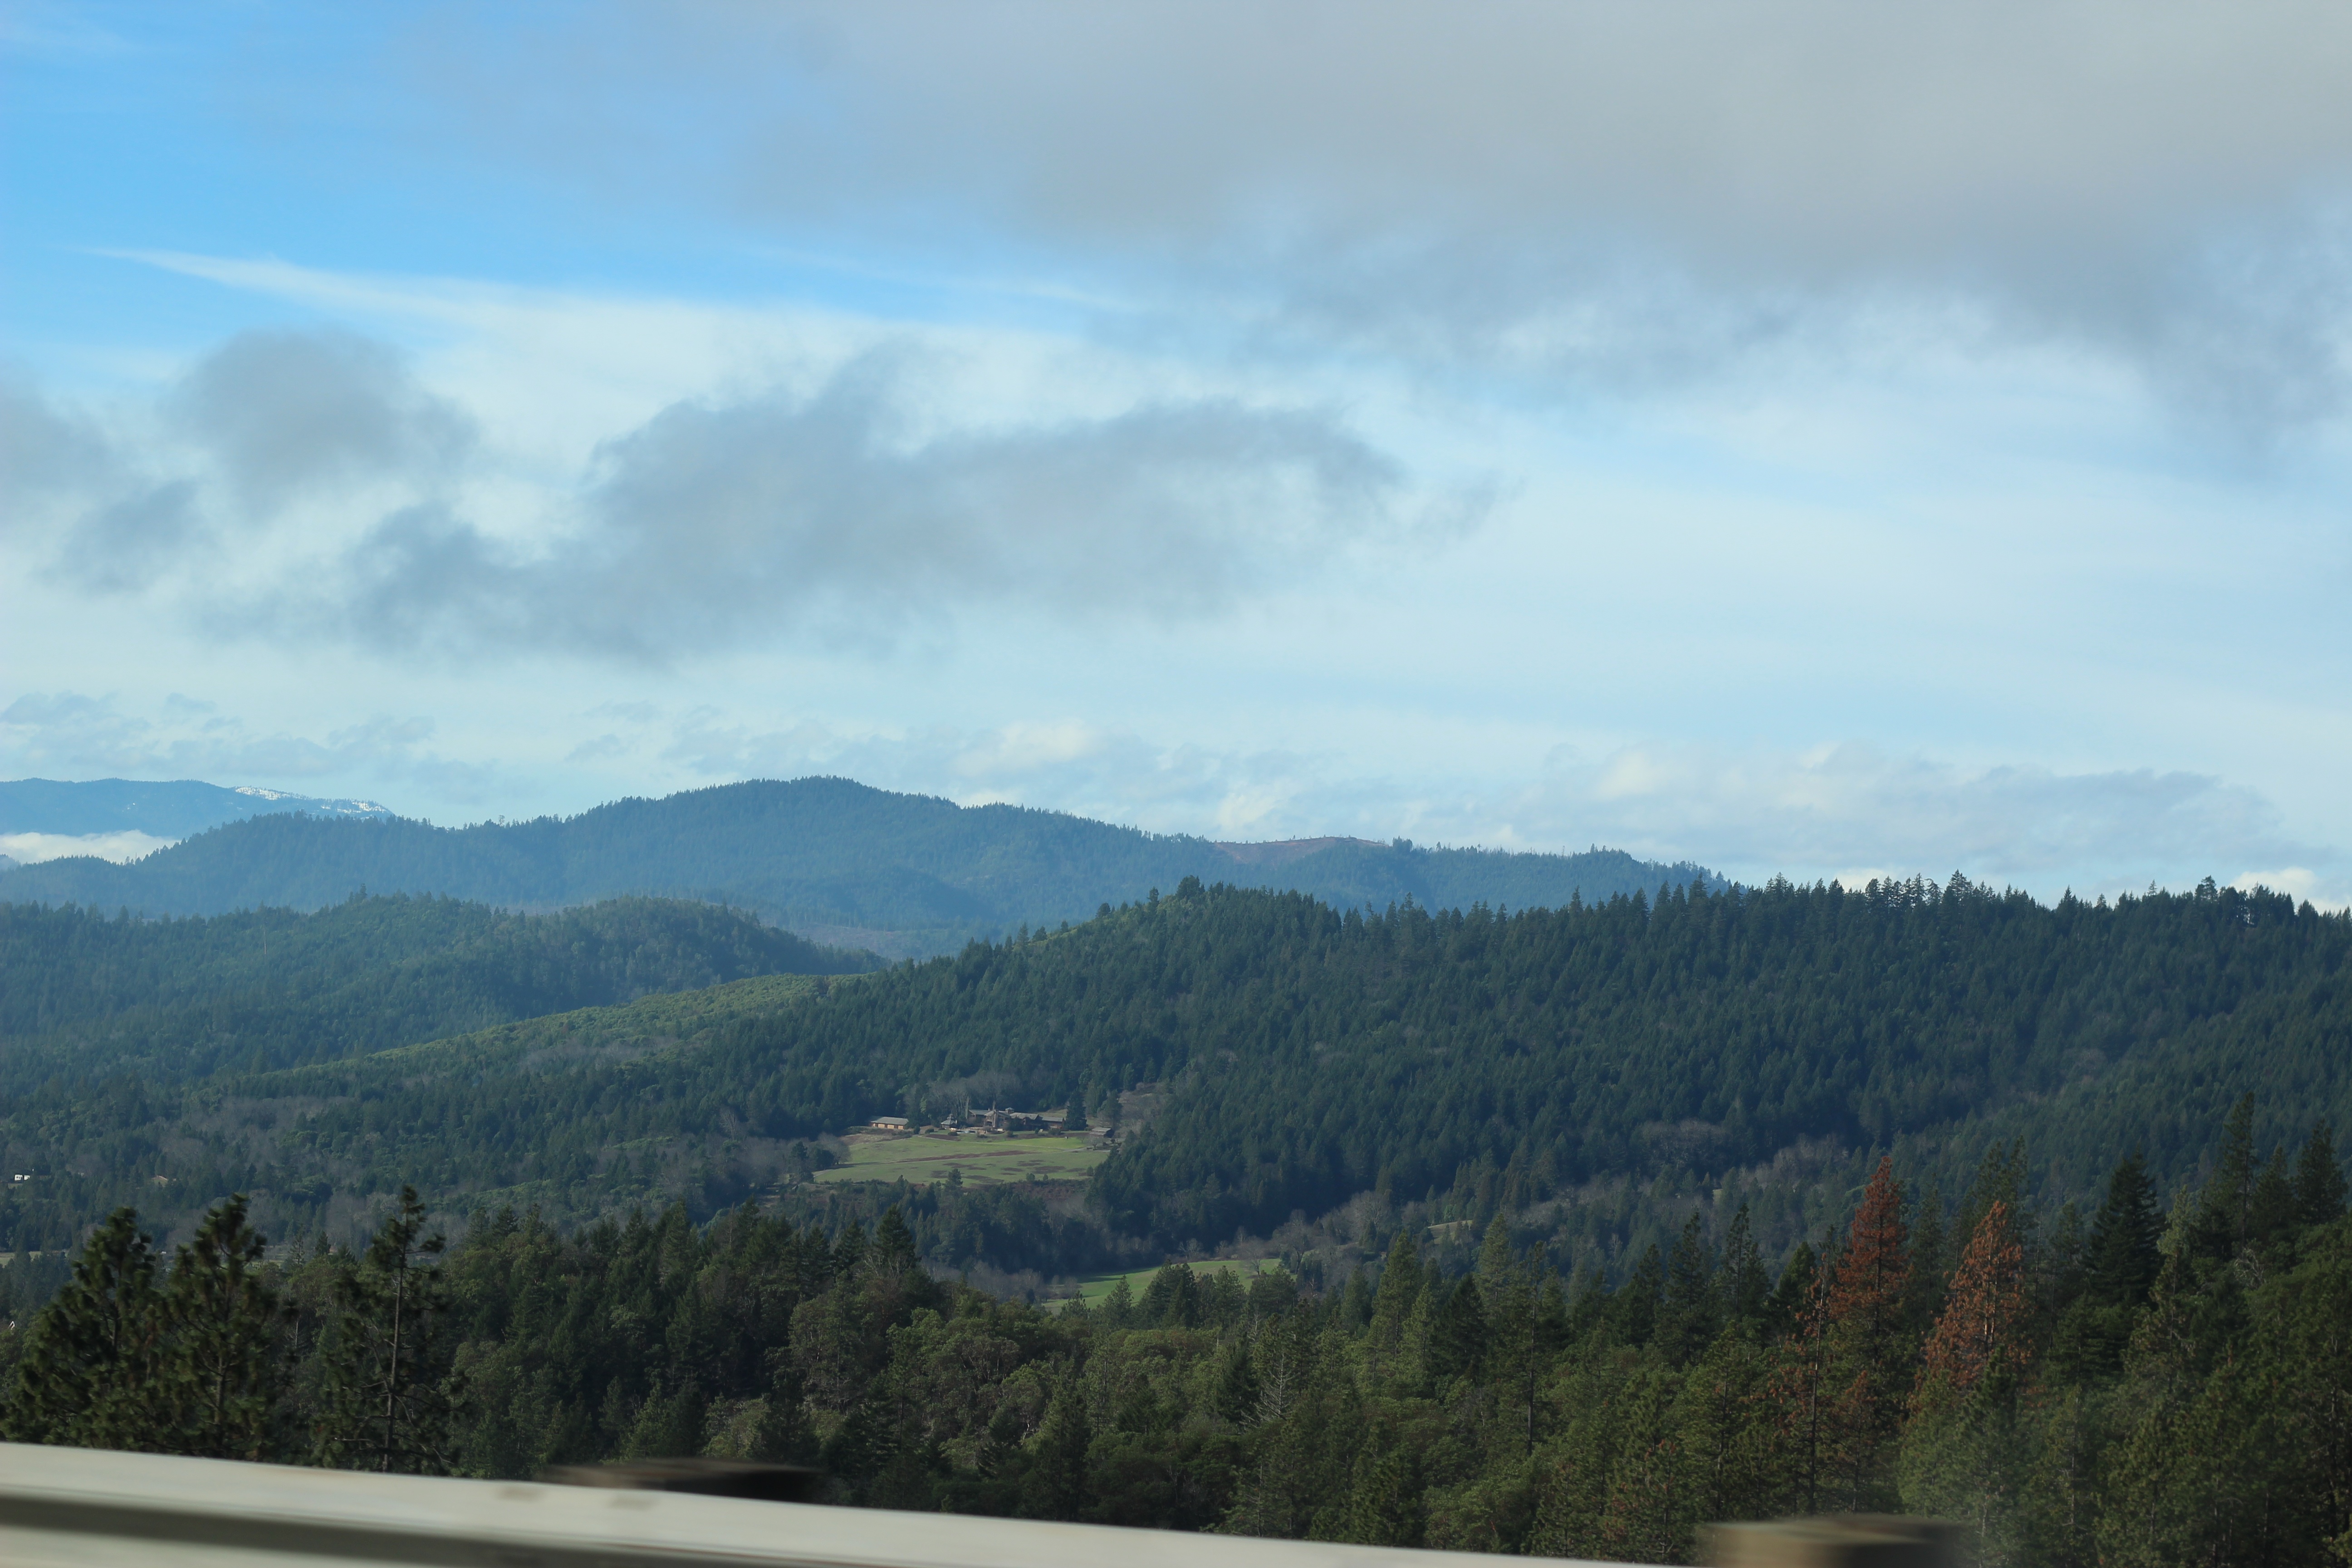
landscape, tree, nature, forest, wilderness, mountain, cloud, sky, morning, hill, lake, valley, mountain range, reservoir, ridge, road trip, plateau, habitat, ecosystem, natural environment, geographical feature, atmospheric phenomenon, mountainous landforms